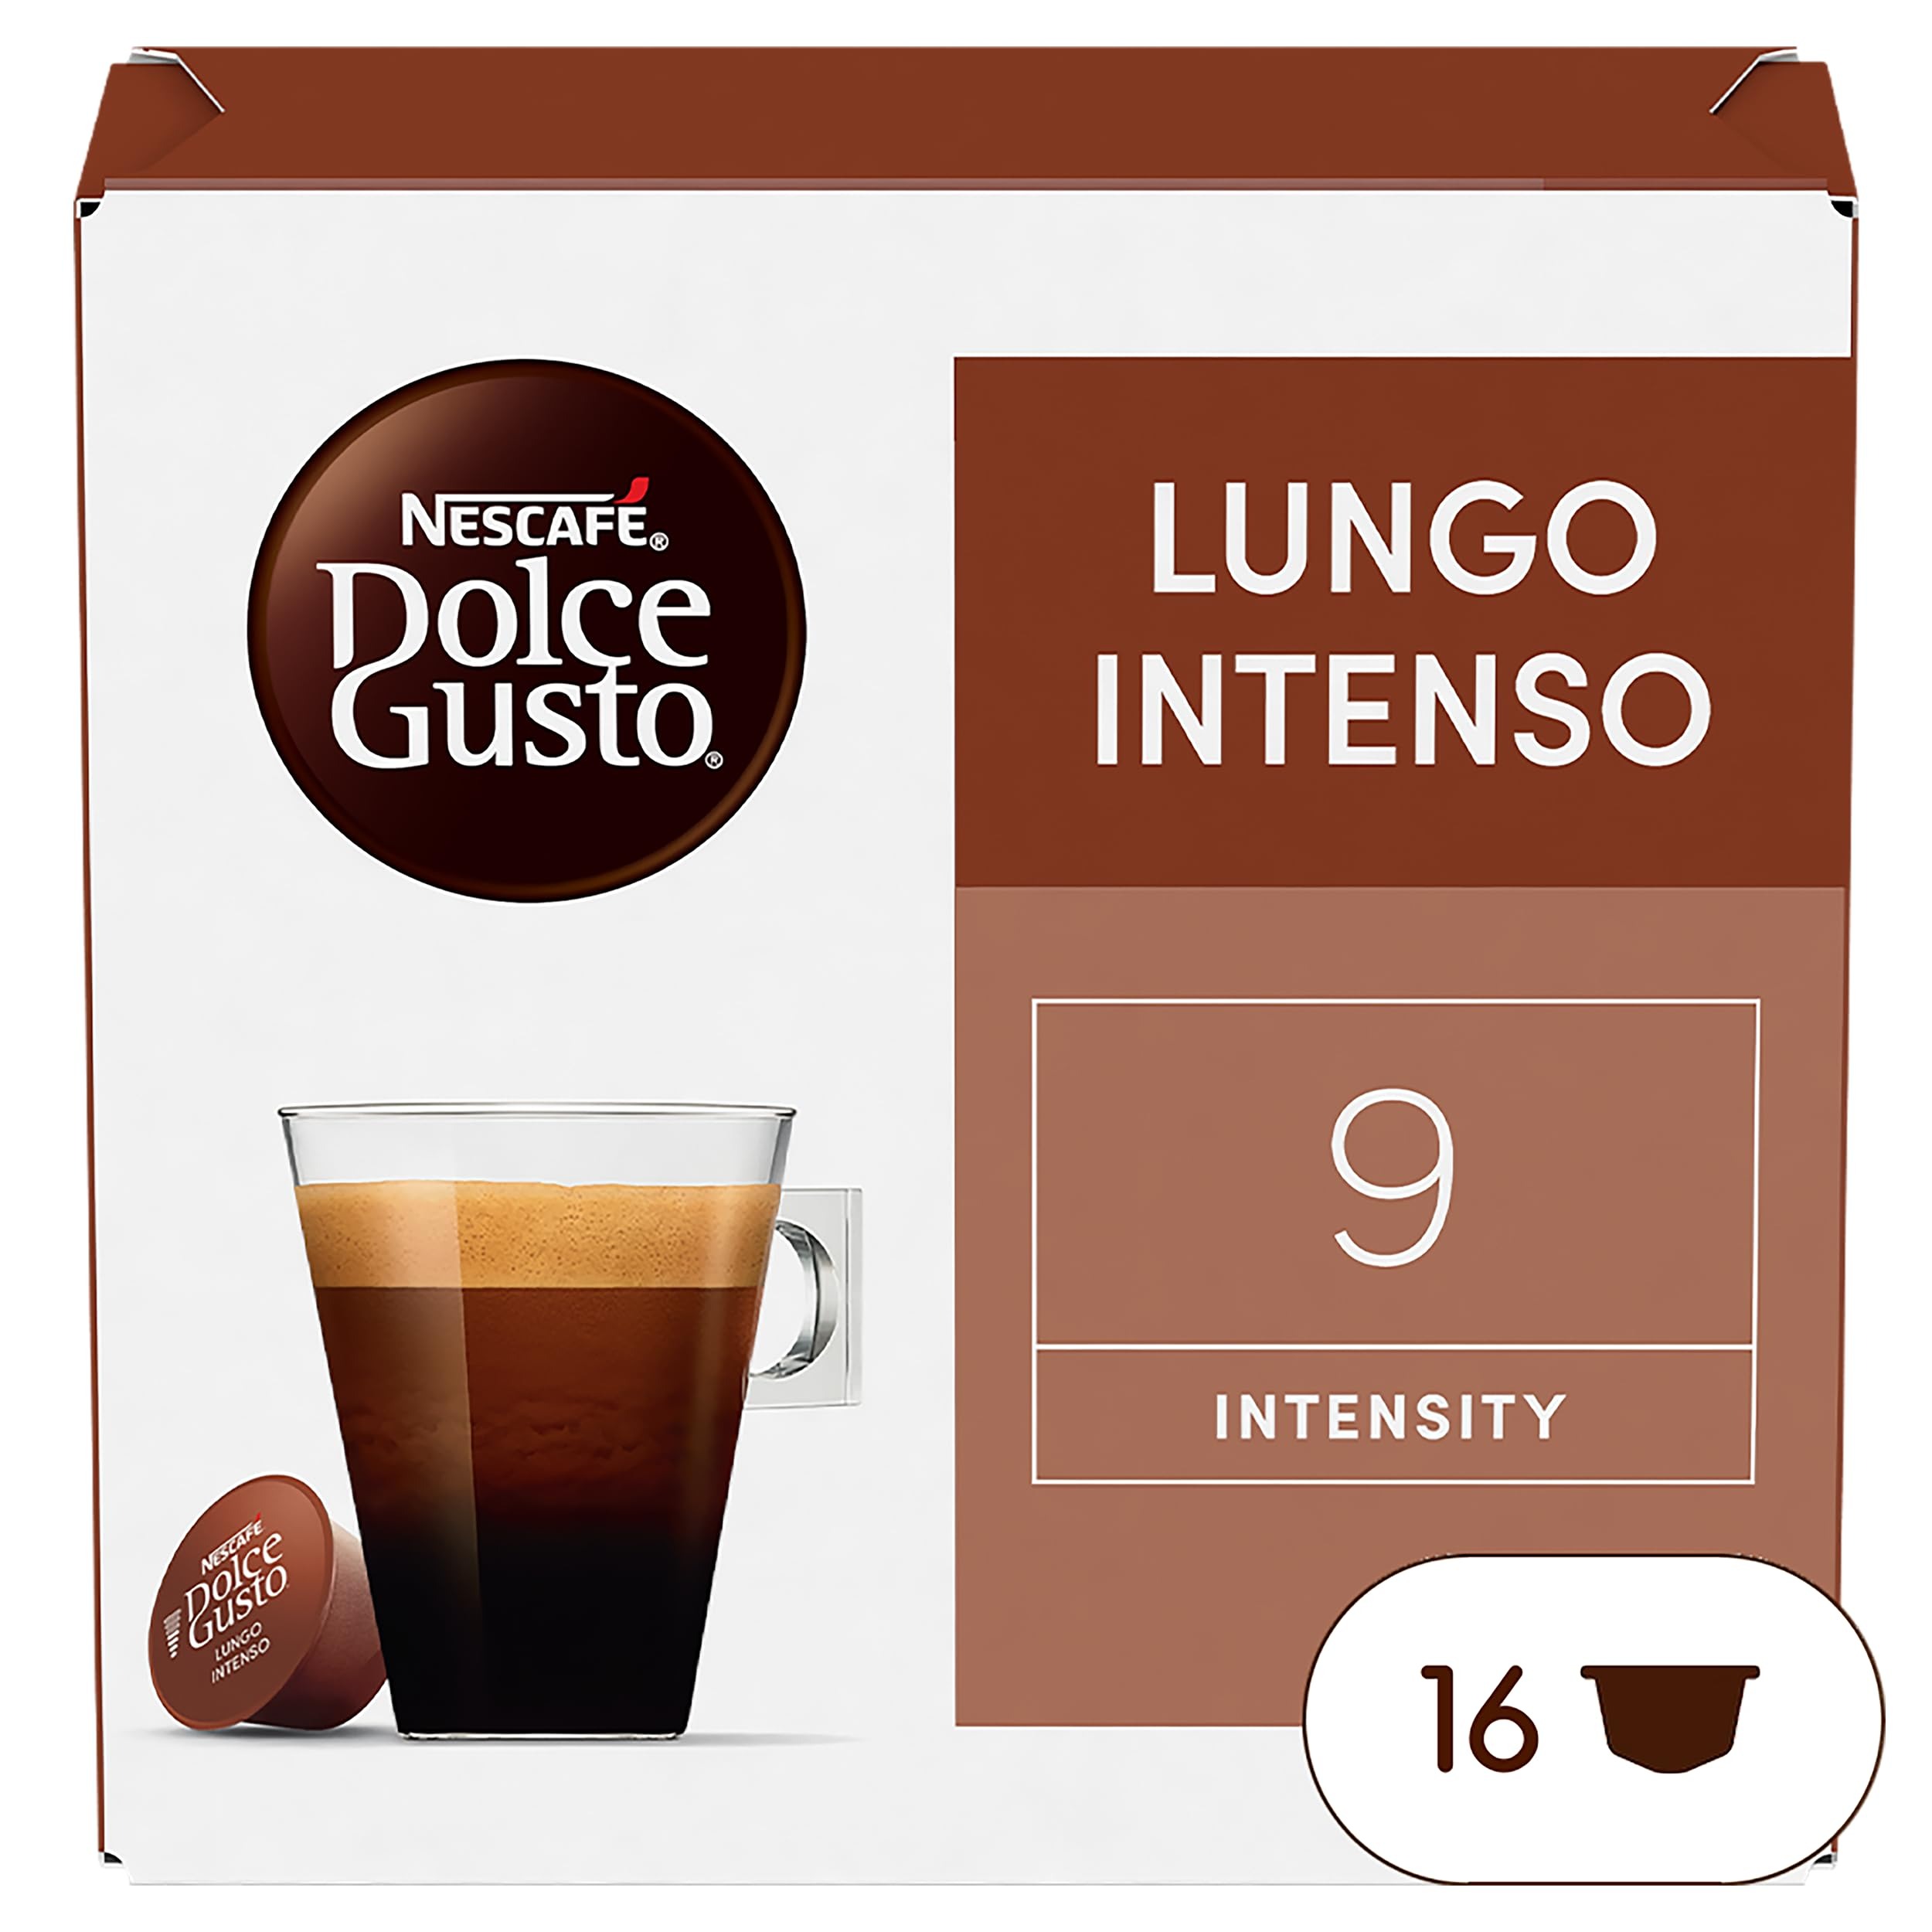
Item Name: NESCAFÉ Dolce Gusto LUNGO INTENSO Contains 16 drinks
Value: 16.0
Unit: Count

Price: 24.94